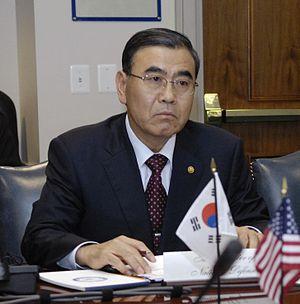
Lee Sang-hee est un général sud-coréen. Il a été ministre de la Défense nationale de la République de Corée du 29 février 2008 au 22 septembre 2009 et chef du comité des chefs d'état-major interarmées d'avril 2005 à novembre 2006.